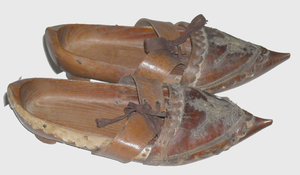
Sabots Premier Empire. Musée de Porcheresse (Belgique)
Un sabot est à l'origine une chaussure réalisée en creusant un morceau de bois pour que le pied puisse s'y glisser. Il est fait d'un seul tenant. La discipline s’appelle le sabotage, et le métier, le sabotier.